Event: Nepal Earthquake
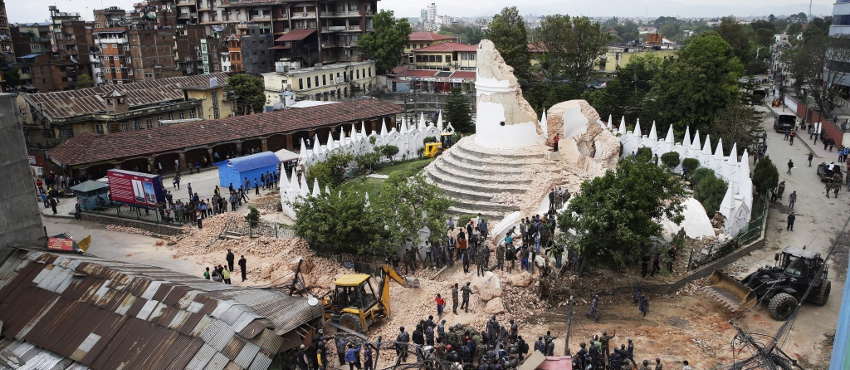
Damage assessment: damage